Dharmachakra

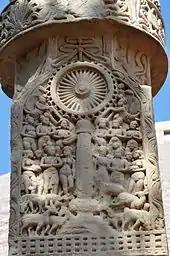
Worshipers and Dharmachakra, Sanchi Stupa, South Face, West Pillar.

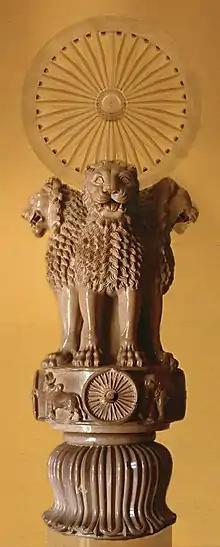
The original Lion Capital of Ashoka, from Sarnath. It originally supported a large dharmachakra on the top (reconstitution).

In Buddhism, the Dharma Chakra is widely used to represent the Buddha's Dharma (Buddha's teaching and the universal moral order), Gautama Buddha himself and the walking of the path to enlightenment, since the time of Early Buddhism. The symbol is also sometimes connected to the Four Noble Truths, the Noble Eightfold Path and Dependent Origination.